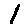
Label: 1